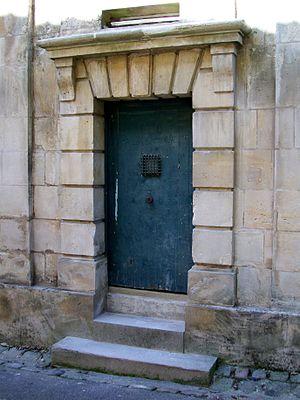
La porte de l'ancienne prison aménagé dans l'ancien hôpital de la Charité après sa fermeture en 1838, rue de la Poterne.
L'hôpital de la Charité de Senlis est un ancien hospice fondé en 1668 par une congrégation religieuse et fermé en 1838. Ce fut le seul établissement religieux de la ville à ne pas être supprimé à la Révolution pour son utilité indéniable.